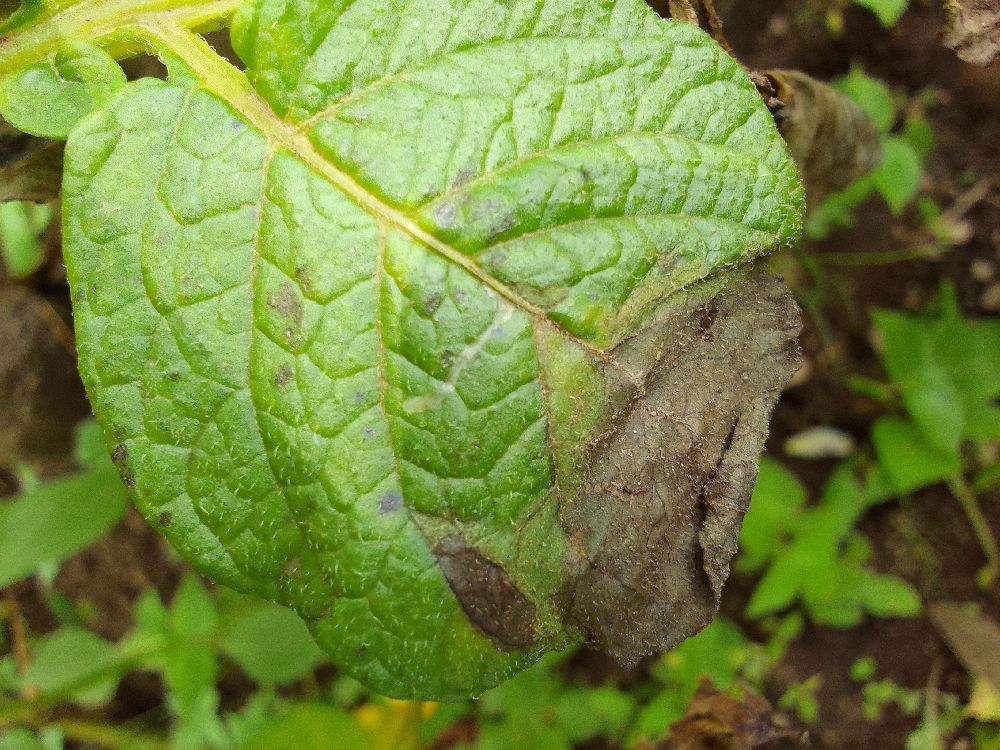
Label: Late blight